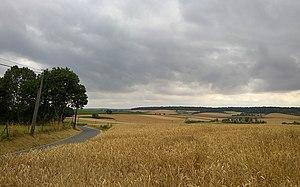
Cormeilles (Oise) vue panoramique du bas du village, avant les moissons.
Cormeilles est une commune française située dans le département de l'Oise en région Hauts-de-France.